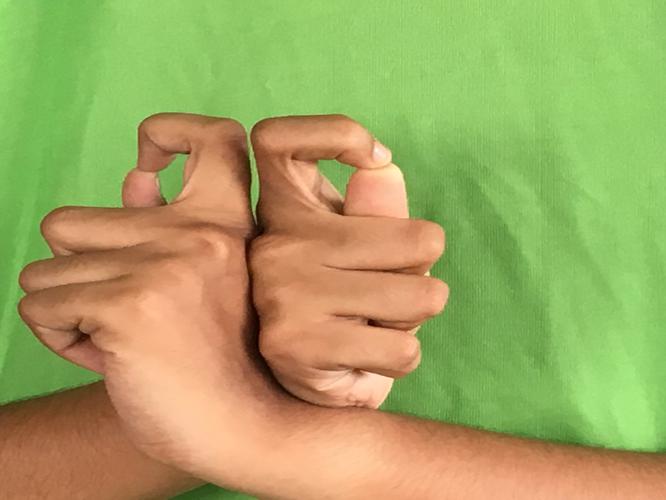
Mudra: Berunda
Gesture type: double_hand